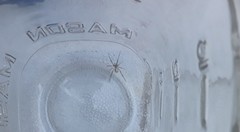
Species: Lactrodectus_hesperus